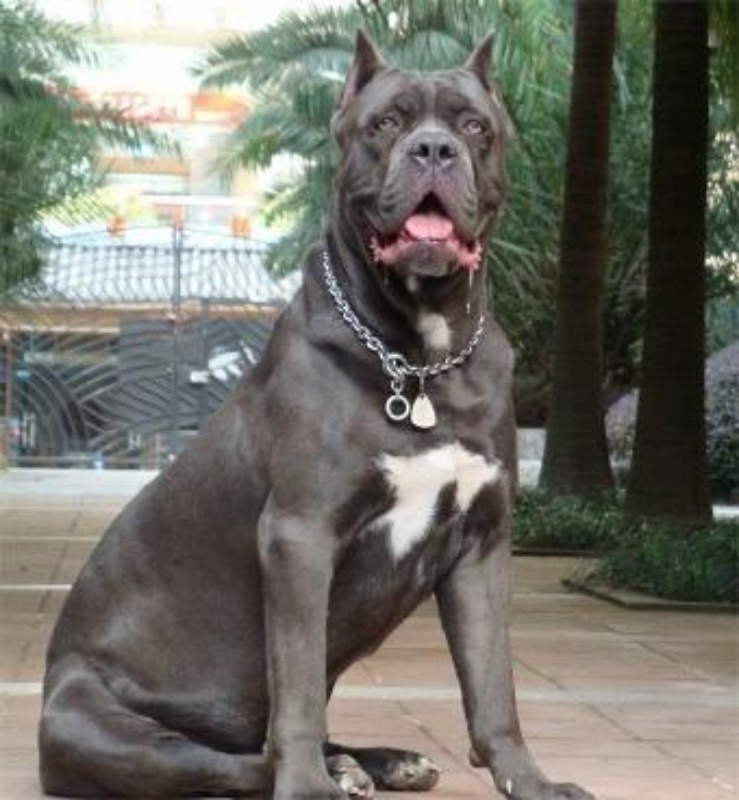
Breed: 253-n000105-Cane_Carso